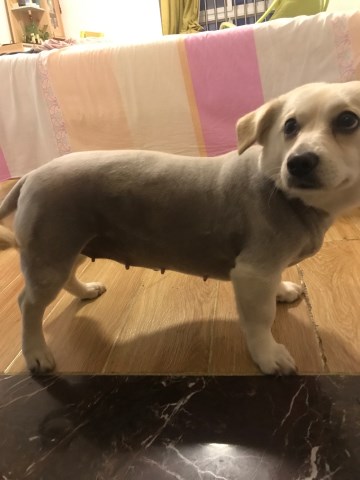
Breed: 3083-n000117-Bichon_Frise